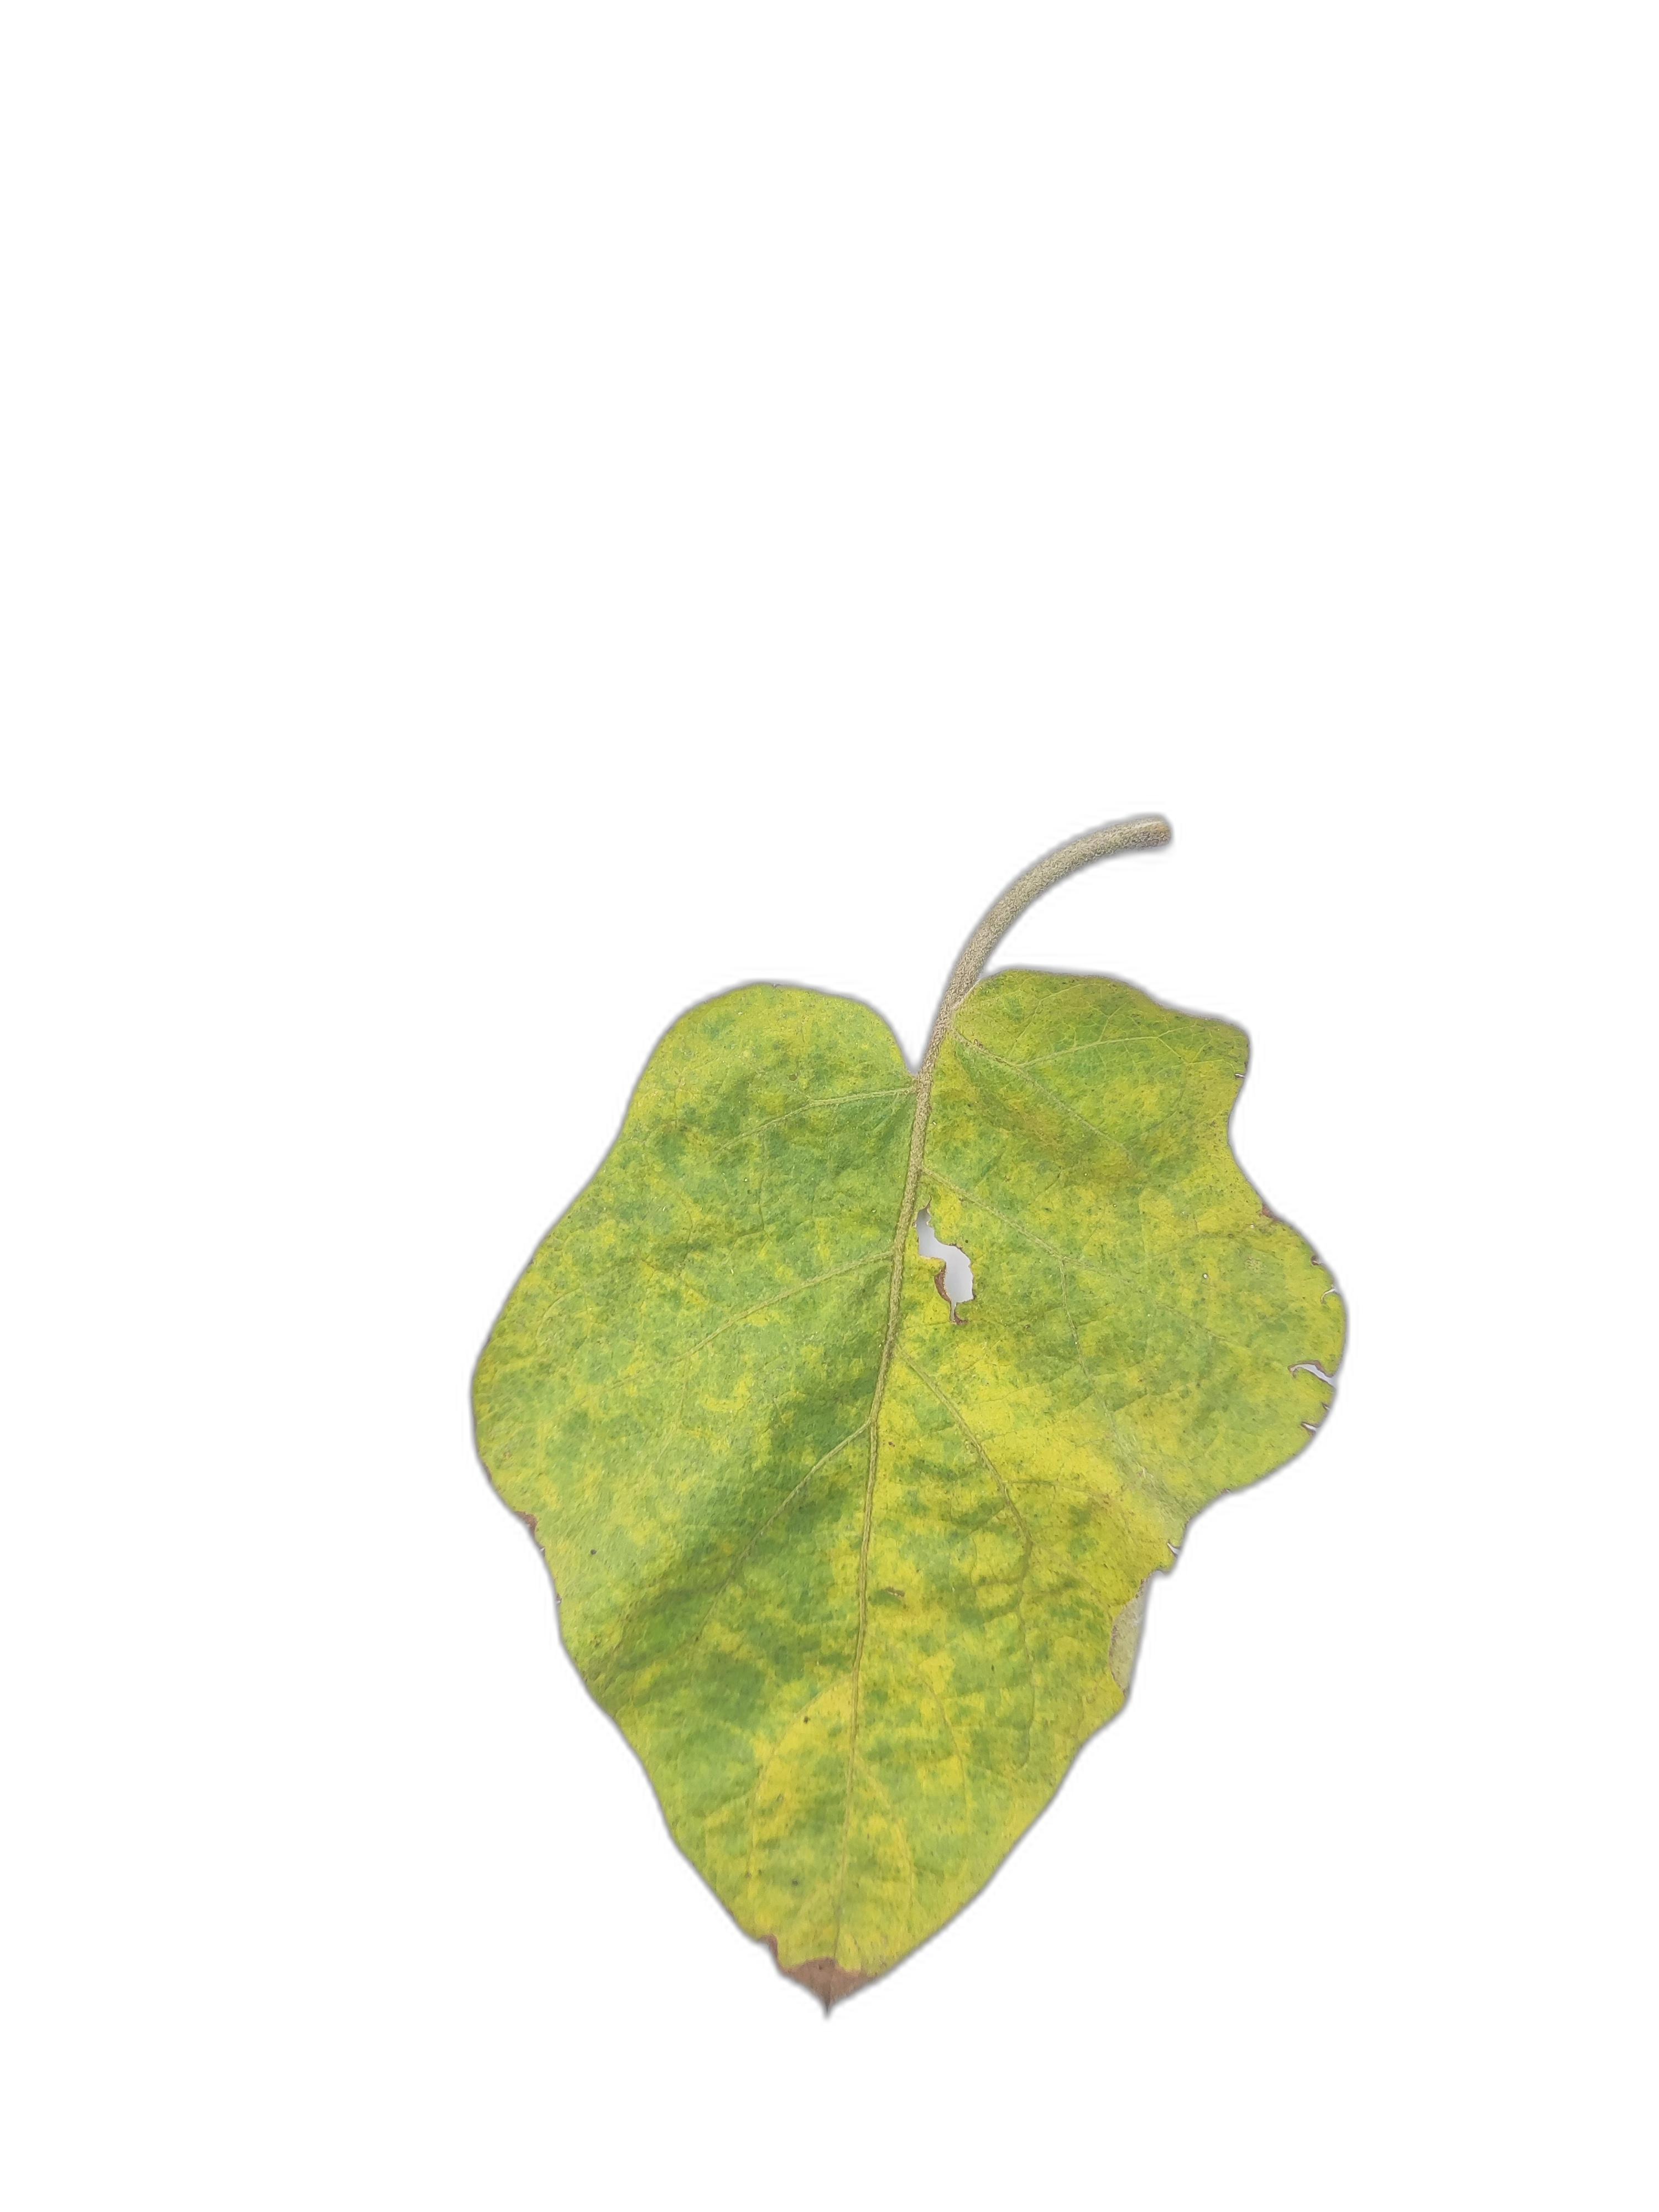
Label: Mosaic Virus Disease